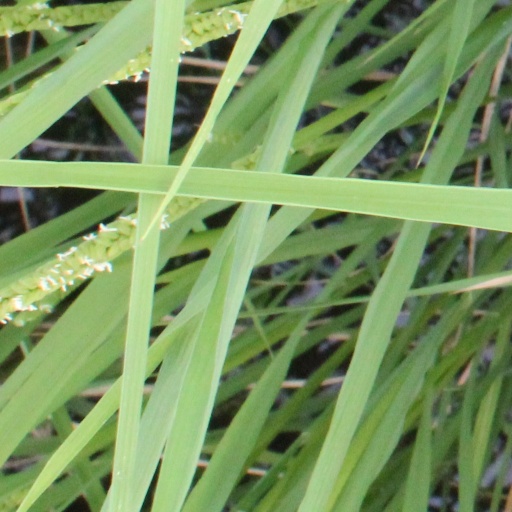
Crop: rice